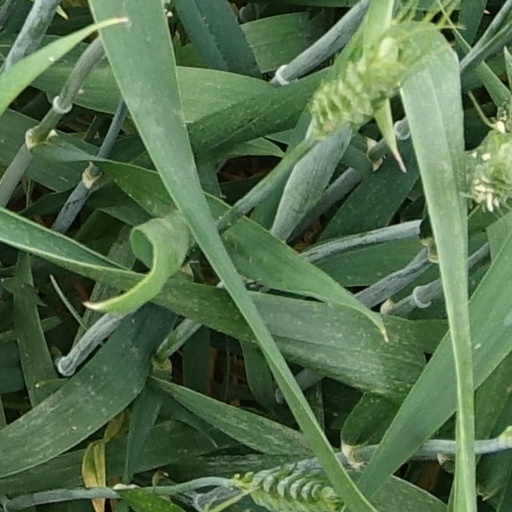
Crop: wheat